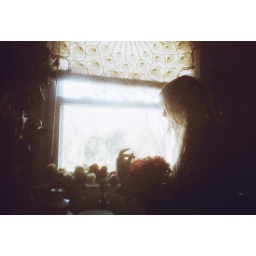
Emily's collection of flowers by her kitchen window